Krystal (film)

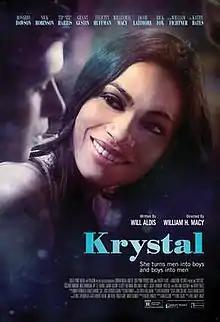
Theatrical release poster

Krystal is a 2017 American coming-of-age comedy-drama film directed by William H. Macy and written by Will Aldis. The film stars Rosario Dawson, Nick Robinson, T.I., Grant Gustin, Felicity Huffman, Macy, Jacob Latimore, Rick Fox, William Fichtner, and Kathy Bates.